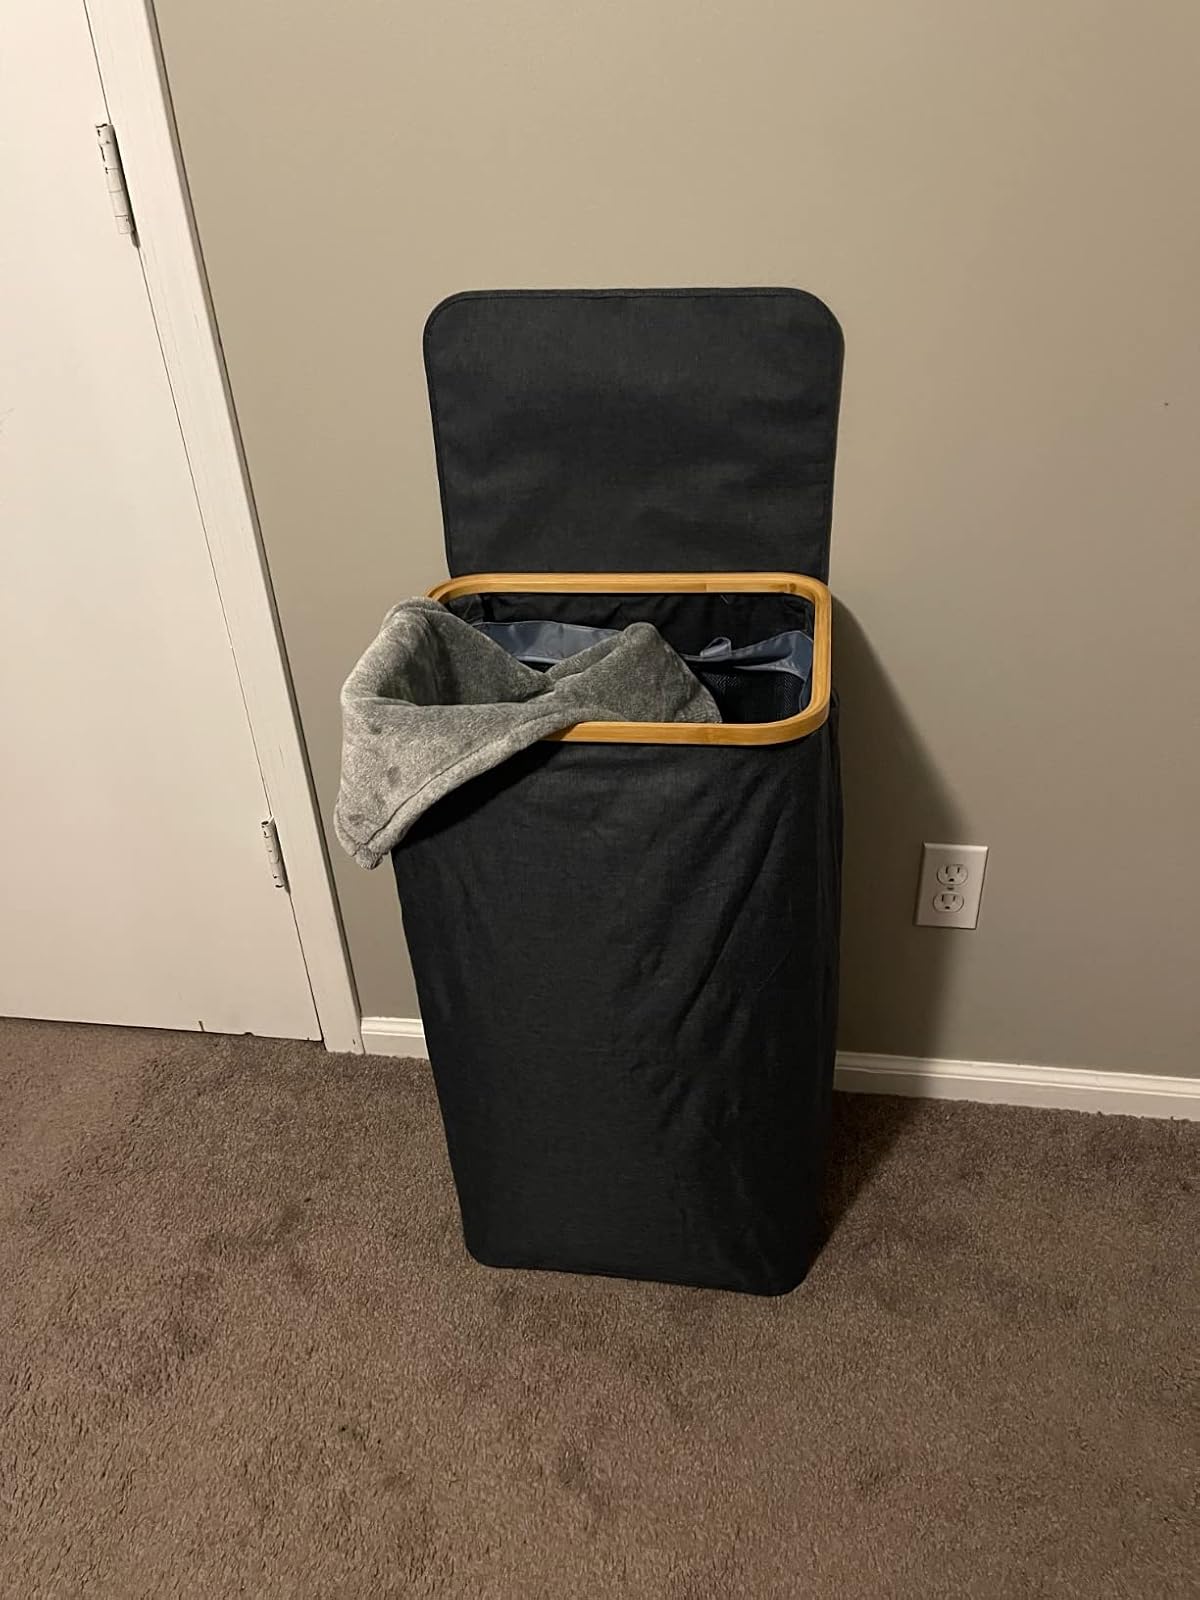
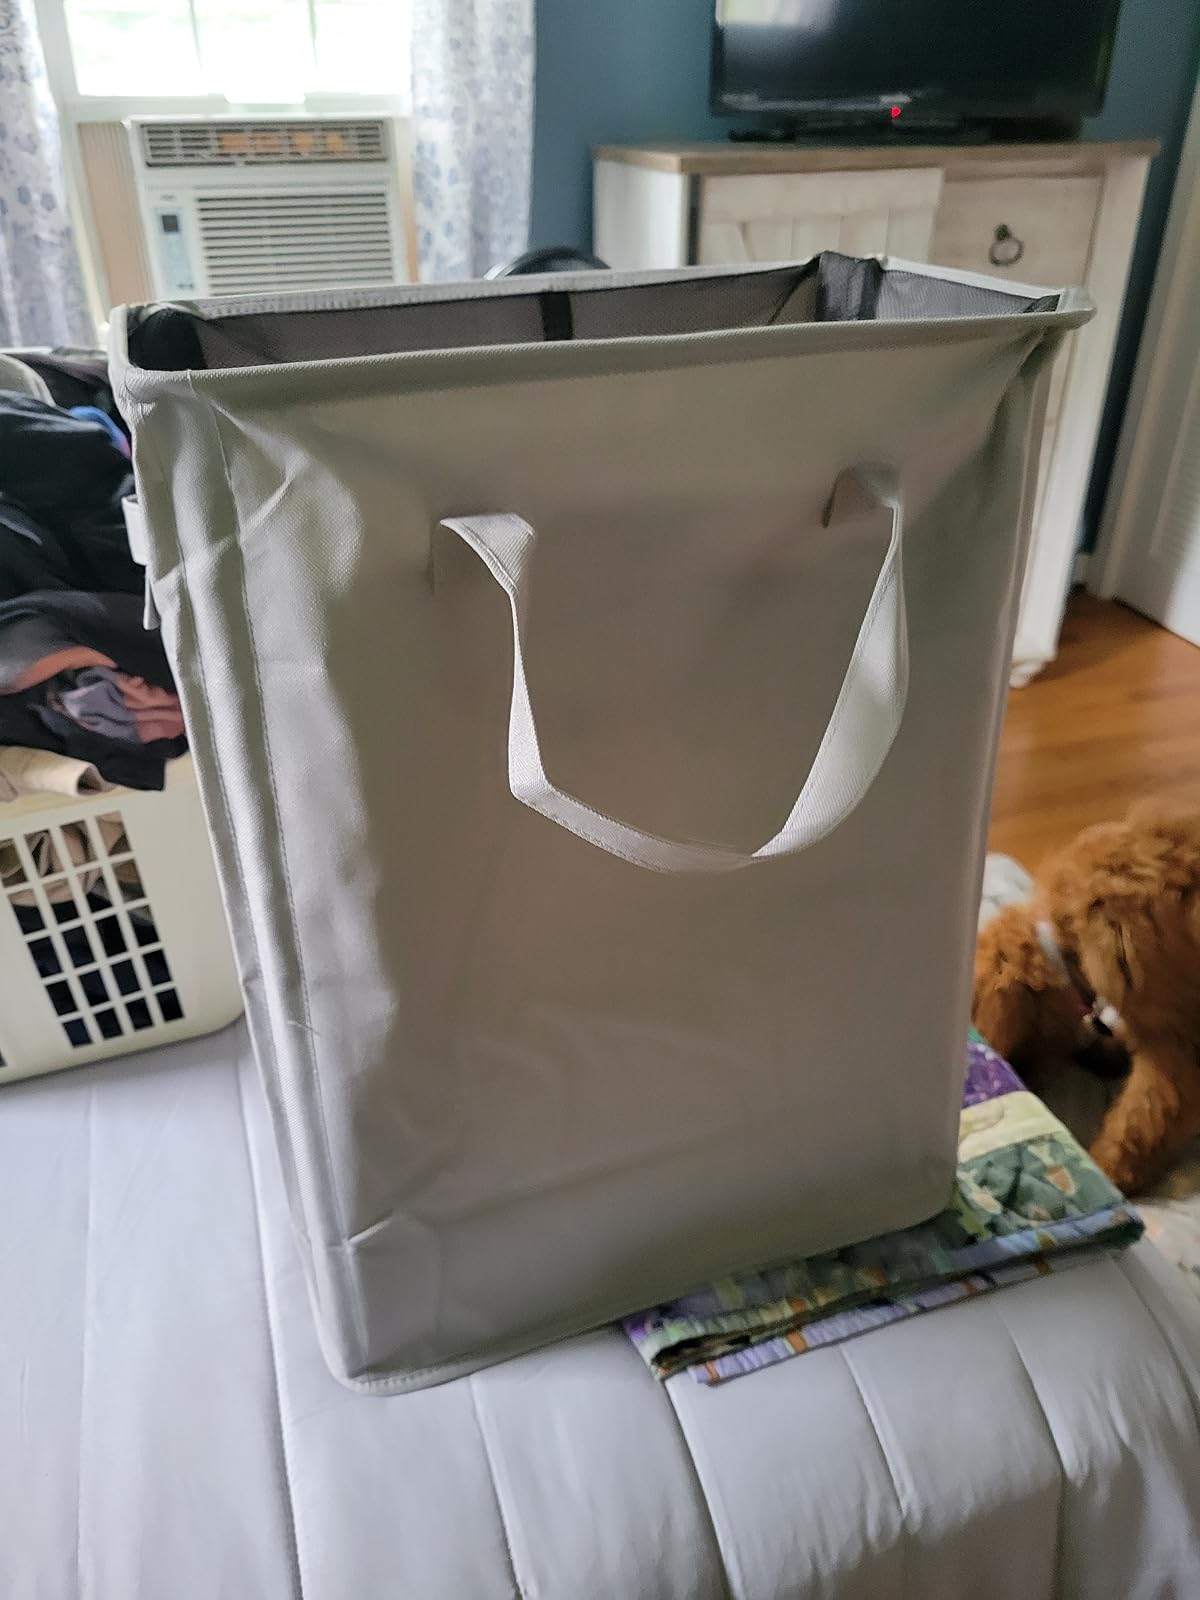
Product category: items_hamper
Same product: no